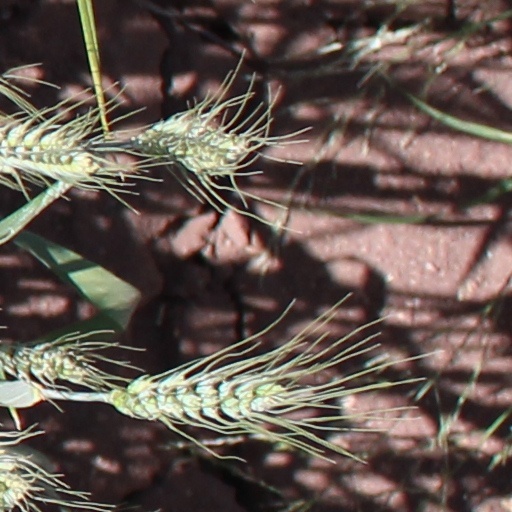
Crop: wheat